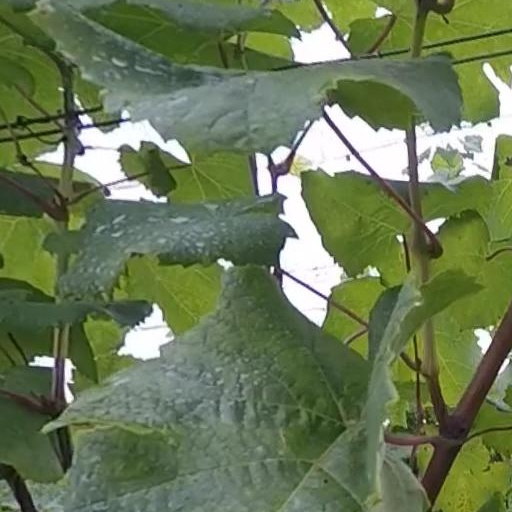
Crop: grape